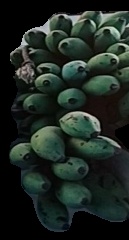
Variety: rasbale
Grade: grade2